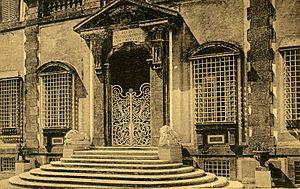
Villa Lancellotti est une villa de la commune de Frascati, dans la province de Rome.